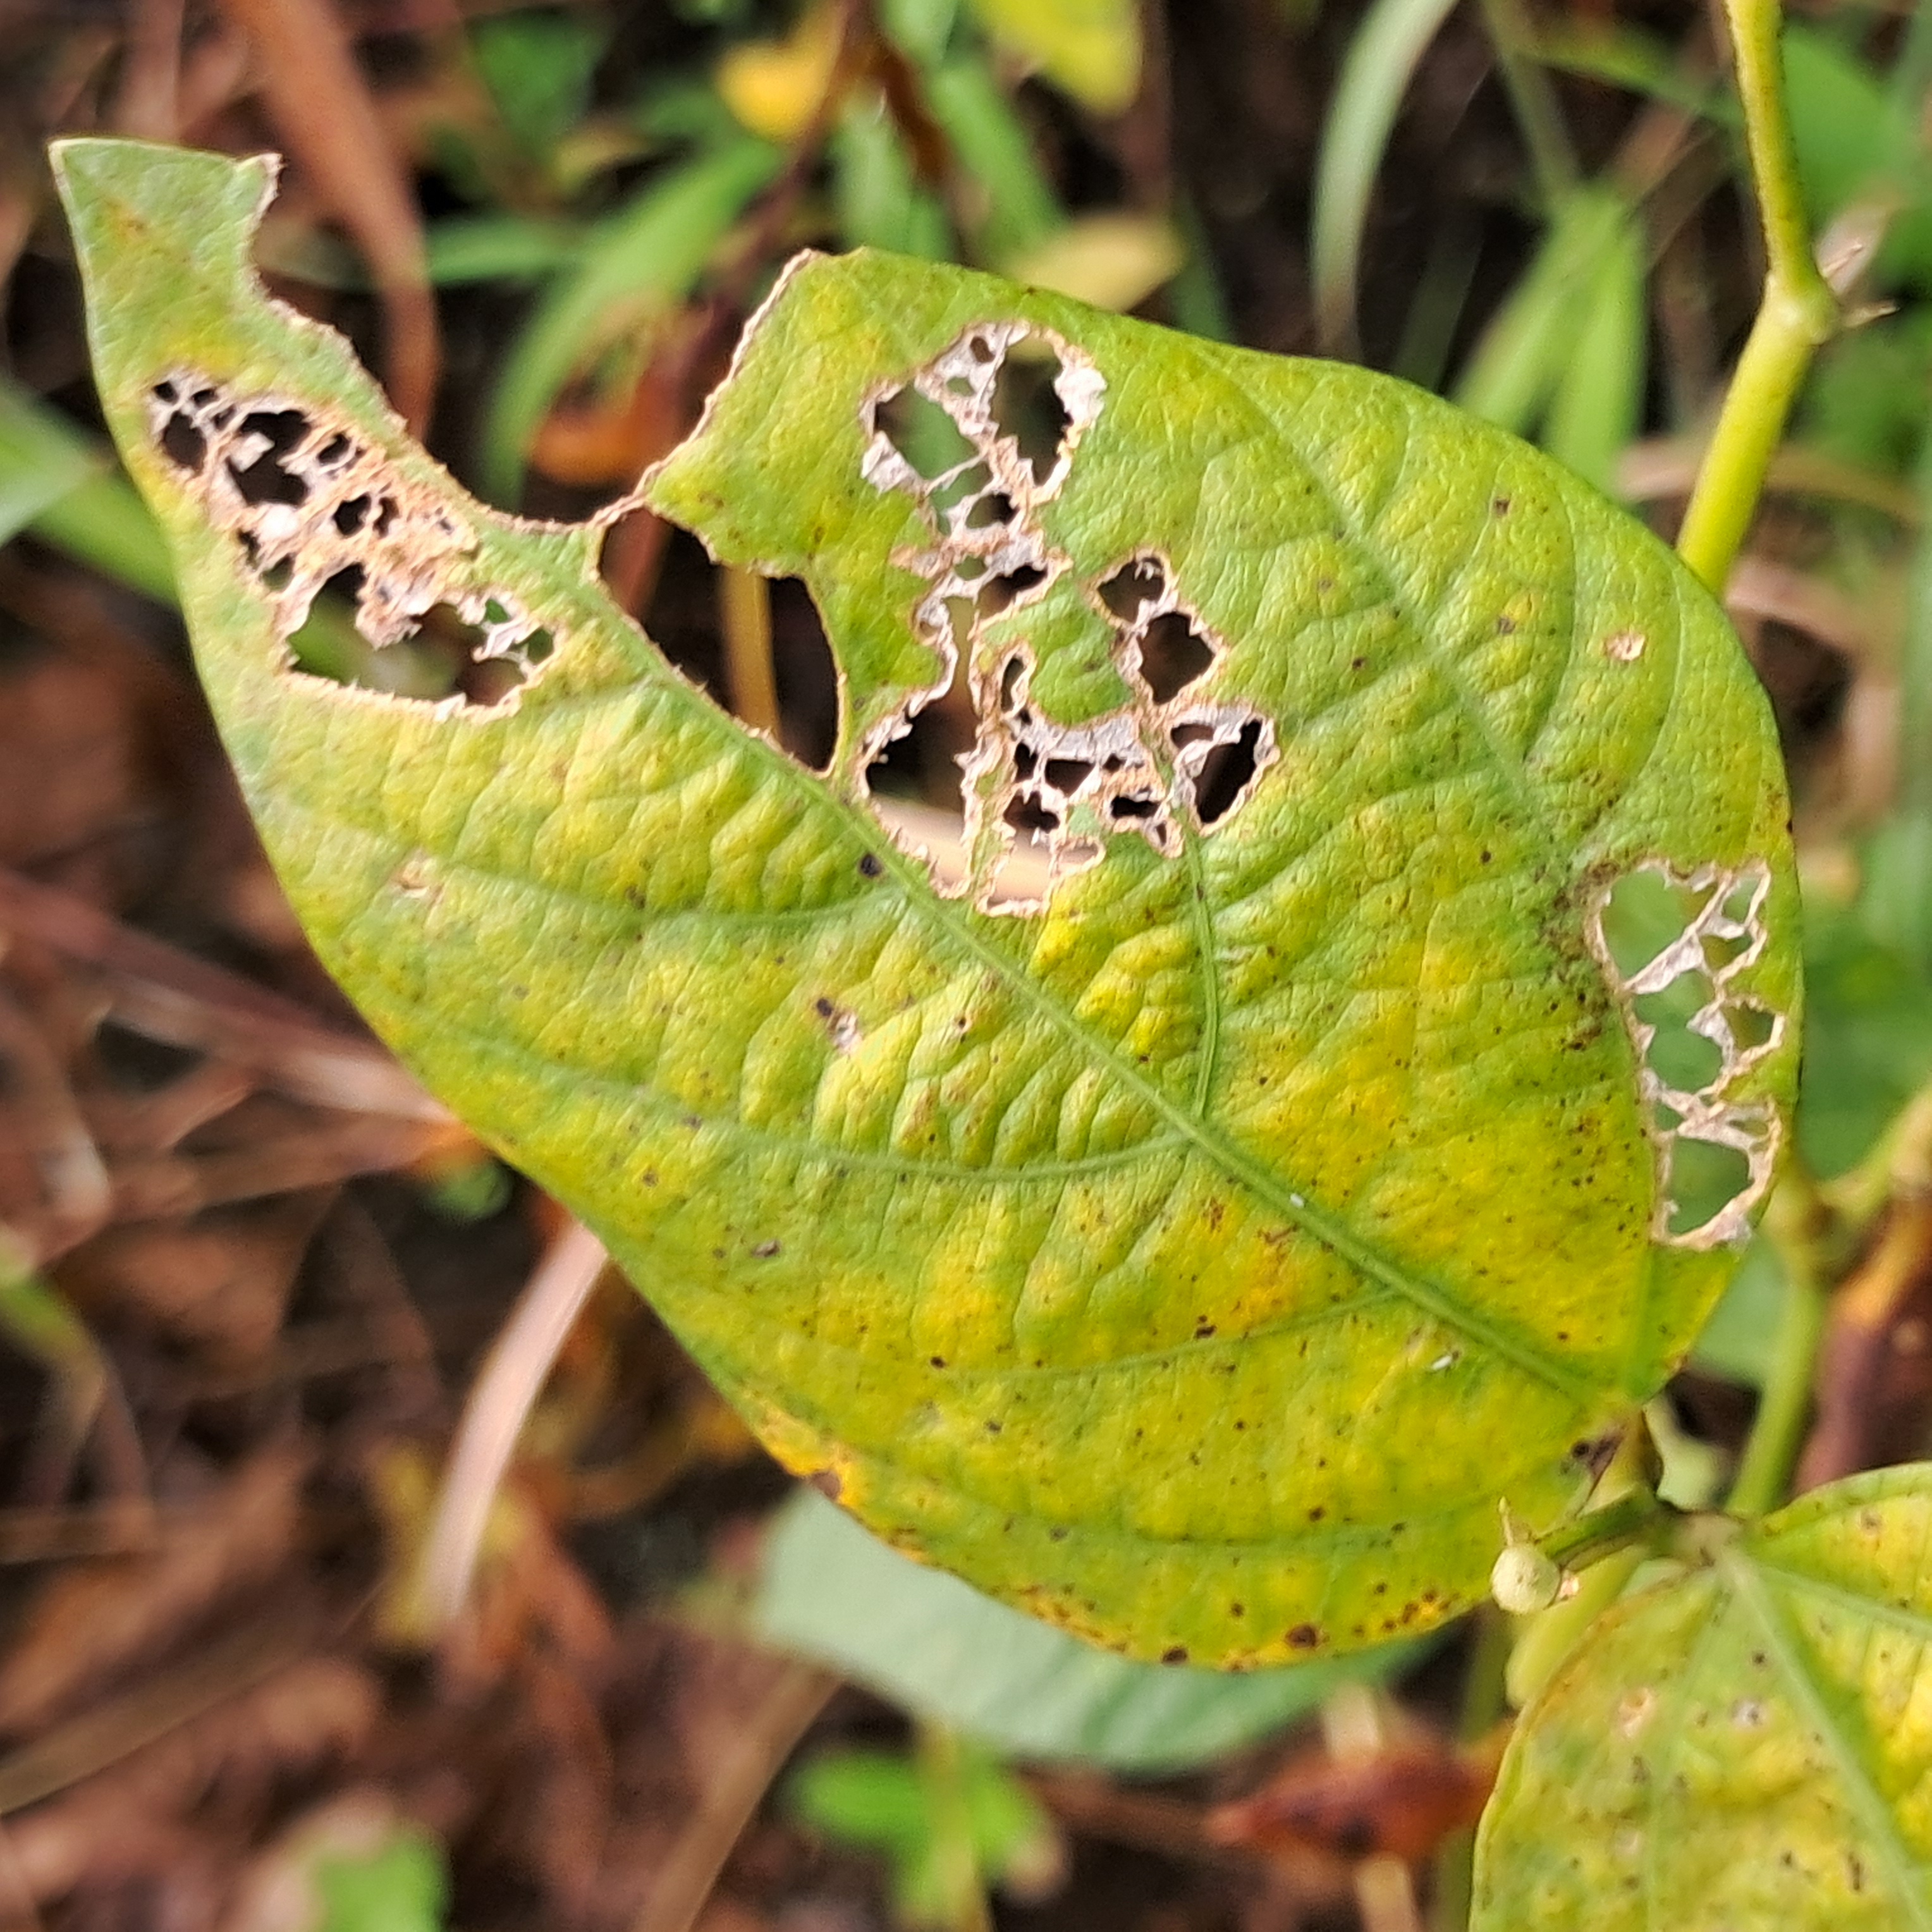
Label: Caterpillar_Semilooper_Pest